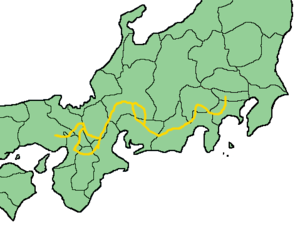
Le sentier naturel du Tōkai est un chemin de randonnée qui parcourt 11 préfectures sur 1 697 km, partant de Meiji no Mori Takao Kokutei Kōen à Tokyo jusqu'à Meiji no Mori Minō Kokutei Kōen dans la préfecture d'Osaka. Le parcourir entièrement demande entre 40 et 50 jours.